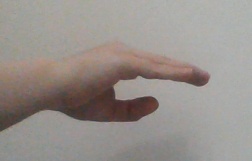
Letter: jeem